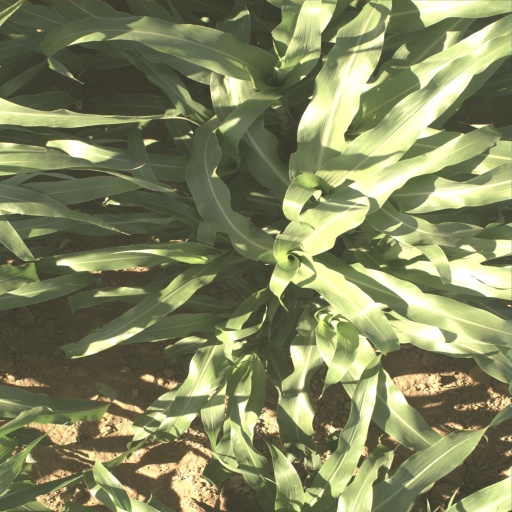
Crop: sorghum